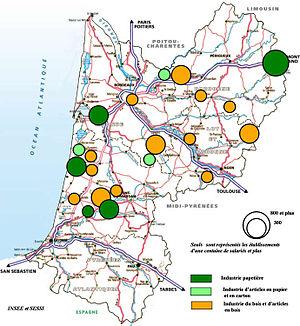
Les industries du bois en Aquitaine en 2008
L'Aquitaine est une ancienne région administrative du Sud-Ouest de la France. Elle comprenait cinq départements : la Dordogne, la Gironde, les Landes, le Lot-et-Garonne et les Pyrénées-Atlantiques. Son chef-lieu, Bordeaux, en était aussi la plus grande ville. Cette région administrative tirait son nom d'une partie de la Gaule, dont les contours ont évolué depuis l'Antiquité pour se fixer au XIIᵉ siècle à l'ensemble du Poitou, du Limousin, de l'Angoumois, de la Saintonge, du Périgord et de la Gascogne regroupés autour de Bordeaux dans le Duché d'Aquitaine. Ses habitants étaient appelés les Aquitains.